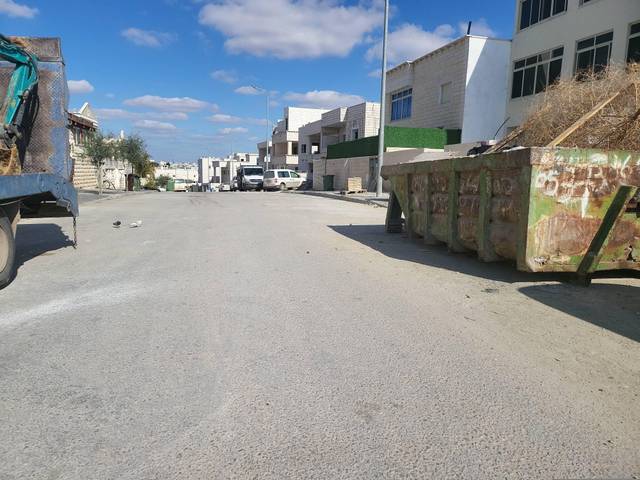
Region: Israel
Coordinates: 31.378, 34.746